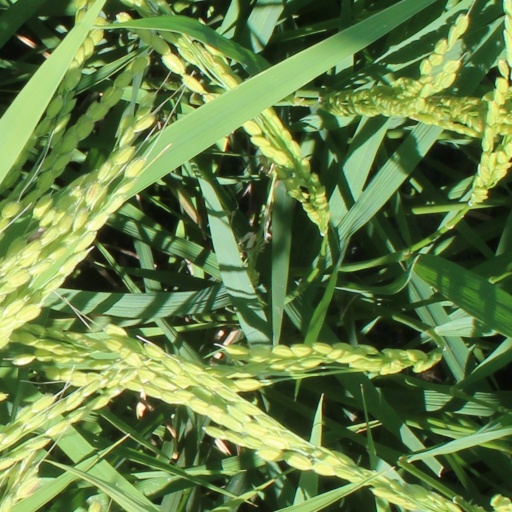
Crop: rice